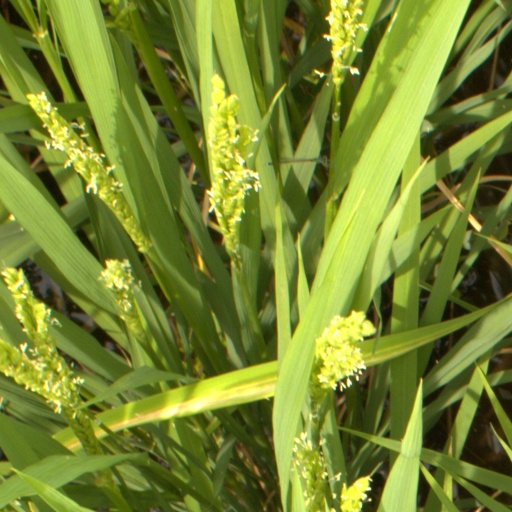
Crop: rice